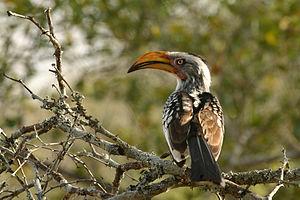
Calao leucomèle (Tockus leucomelas). Réserve de Sabi Sand (nord), Afrique du Sud. Italiano: Bucero beccogiallo meridionale (Tockus leucomelas) in una riserva della zona di Sabi Sand, Sud Africa. Türkçe: Sarı gagalı boynuzgaga (Tockus leucomelas)